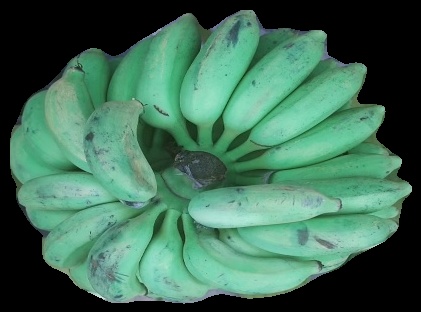
Variety: elakki-bale
Grade: grade2